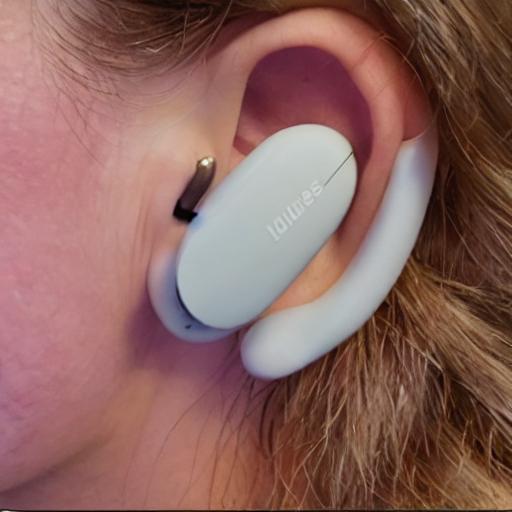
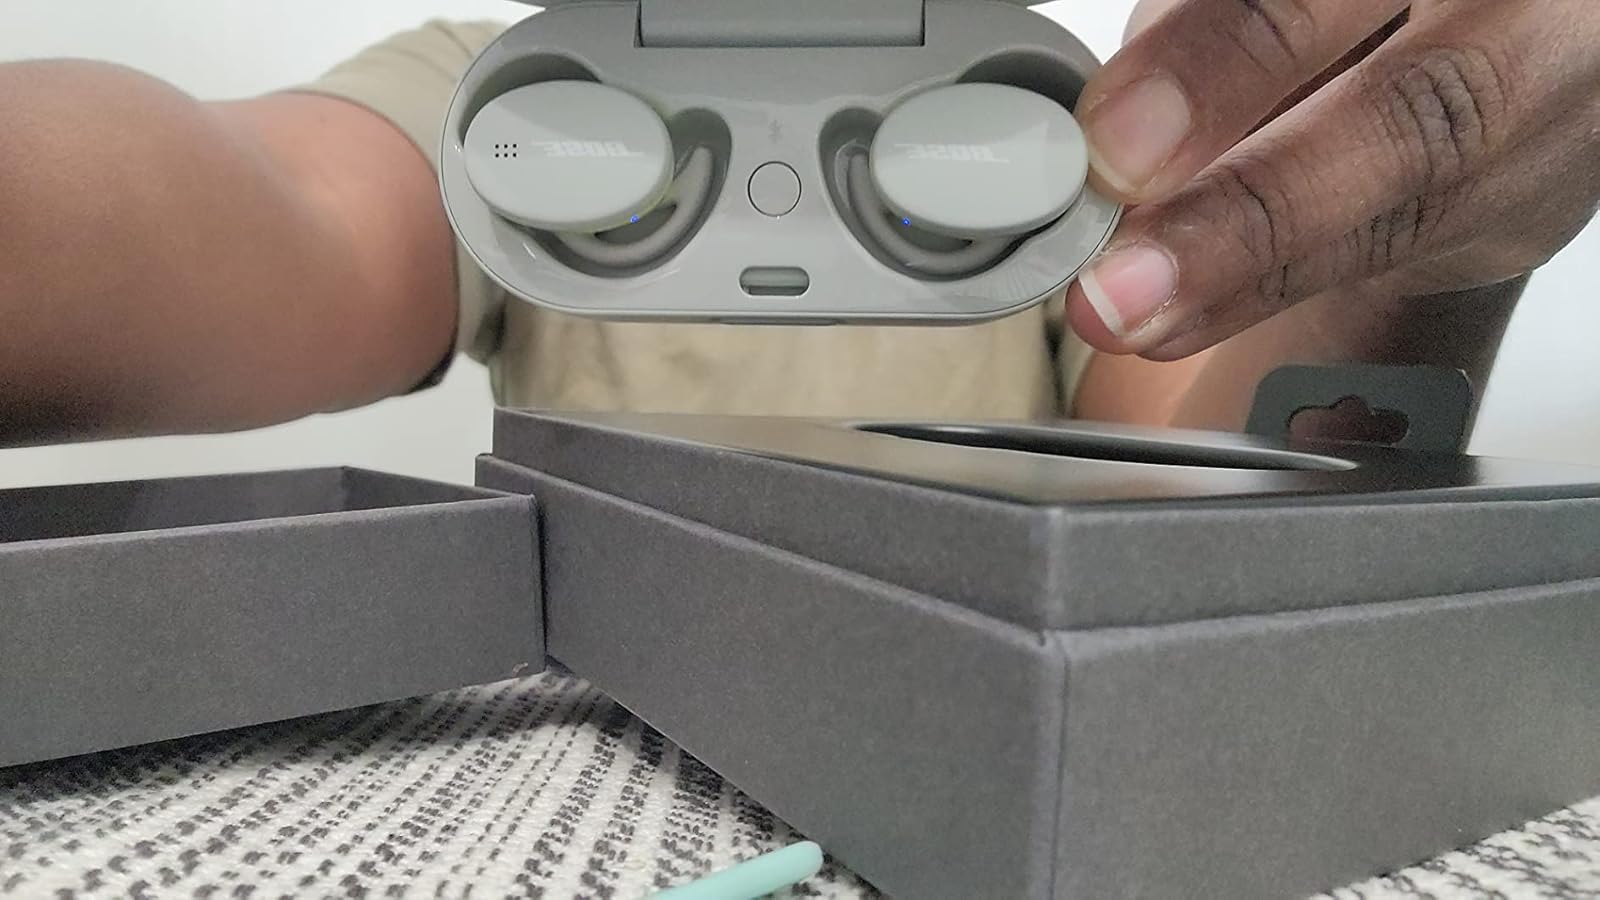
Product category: earbuds
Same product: no